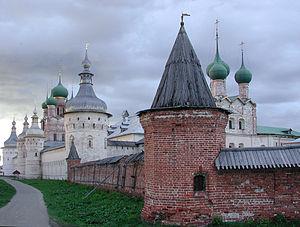
Le kremlin de Rostov est la citadelle de la ville de Rostov Veliki, qui servait de résidence au Métropolite de l'éparchie de Rostov et Iaroslavl. Ce kremlin est situé au centre de la ville, sur les bords du lac Nero. Il date de la seconde moitié du xviiᵉ siècle. La ville de Rostov Veliki est classée dans l'héritage culturel de la Fédération de Russie et se trouve sur le parcours de l'anneau d'or de Russie, témoignage de la richesse de l'architecture russe ancienne.